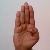
The image shows a hand gesture representing the letter 'B' in Indian Sign Language.